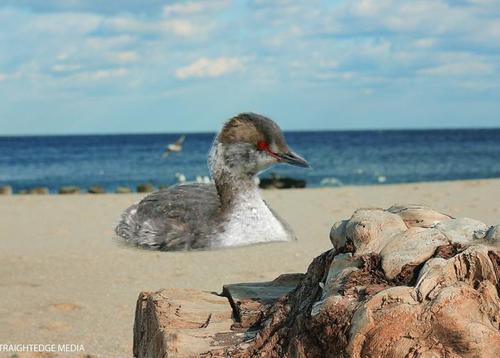
Bird species: Horned_Grebe
Bird type: waterbird
Background: water